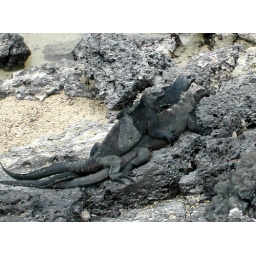
Three black iguanas blending in with the dark volcano rocks at one of the Galapagos Islands.